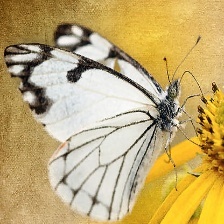
Species: PINE WHITE
Butterfly family (ImageNet category): cabbage_butterfly